Gunda Trepp

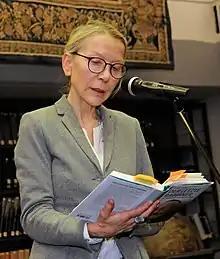
Gunda Trepp at a reading of "The Last Rabbi" in October 2018

Trepp was born in Oldenburg, Germany. From 1982 to 1987, she studied law at the Free University of Berlin. She subsequently attended the Henri-Nannen-School of Journalism. After embarking on her professional career as a lawyer